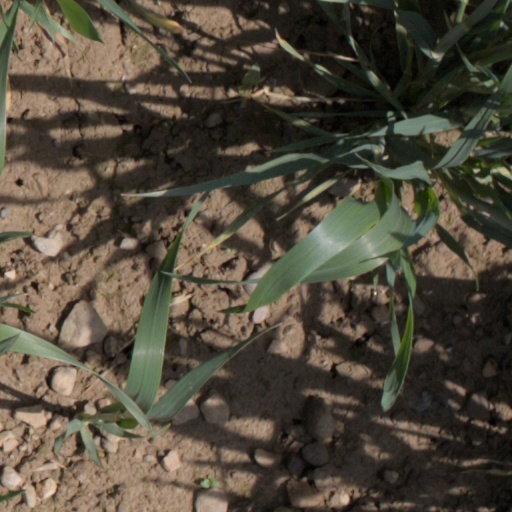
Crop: wheat